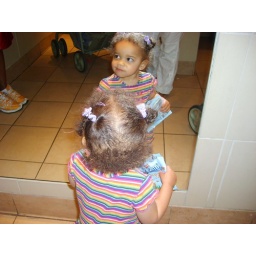
I look just as cute in the mirror as I do out of the mirror Aunt Dee!